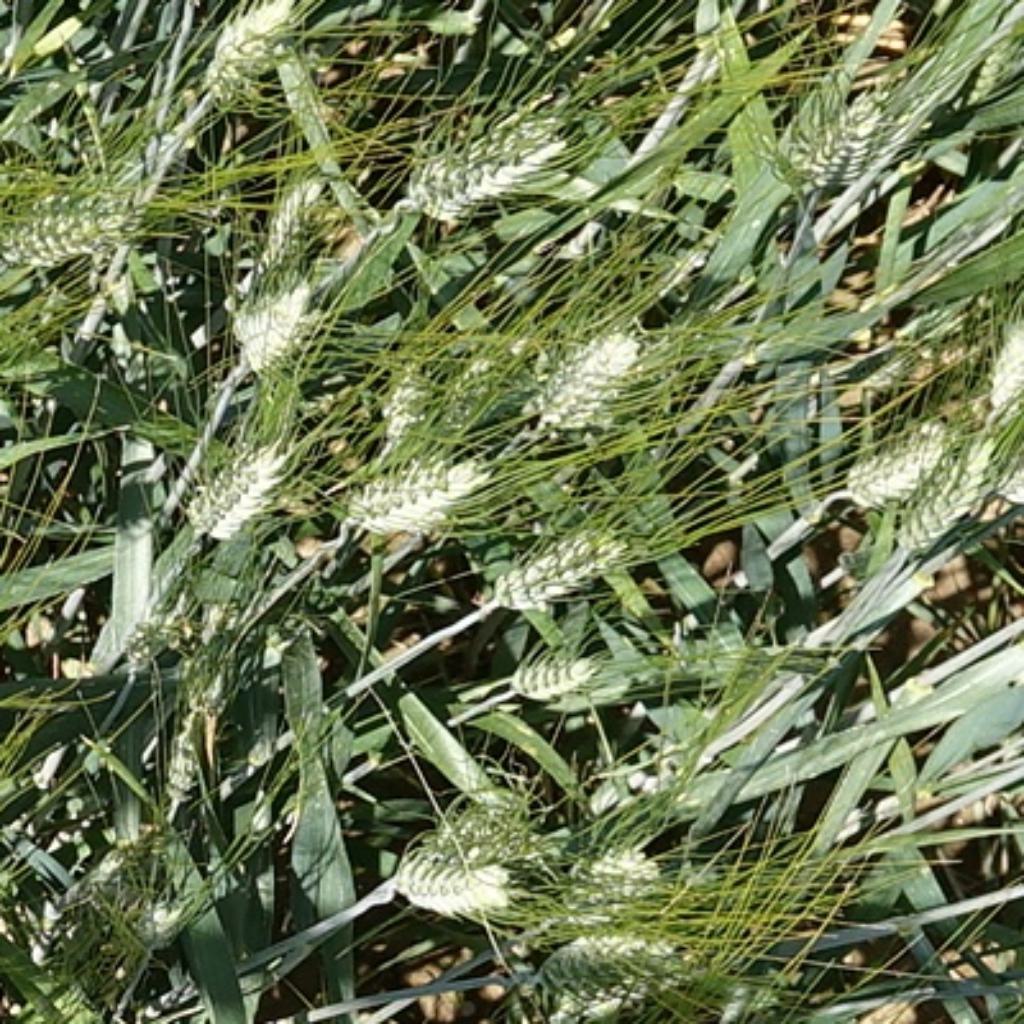
Country: France
Location: Gréoux
Wheat development stage: Filling